Theodore Roosevelt Lake

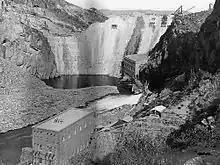
Theodore Roosevelt Dam under construction in 1906.

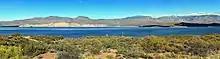
Panorama of Roosevelt Lake

Tonto National Forest operates camping and day use areas around Roosevelt Lake.